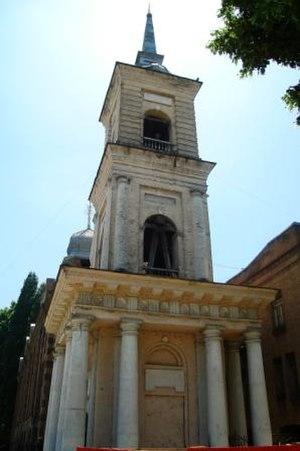
La cathédrale Sioni ou cathédrale de l'Assomption est une cathédrale orthodoxe de l'Église apostolique autocéphale de Géorgie qui se trouve rue Sioni, nommée en l'honneur de la Montagne de Sion, à Tbilissi. Située à l'emplacement d'une église construite entre 575 et 639, c'est un haut lieu de l'identité nationale géorgienne. Elle domine le fleuve Koura, dans le centre historique de la ville.